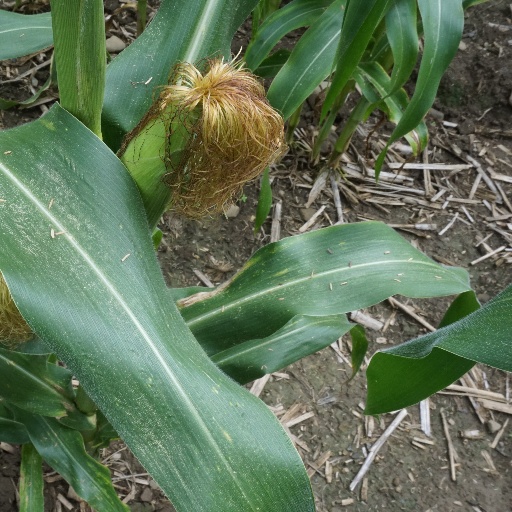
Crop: maize; corn